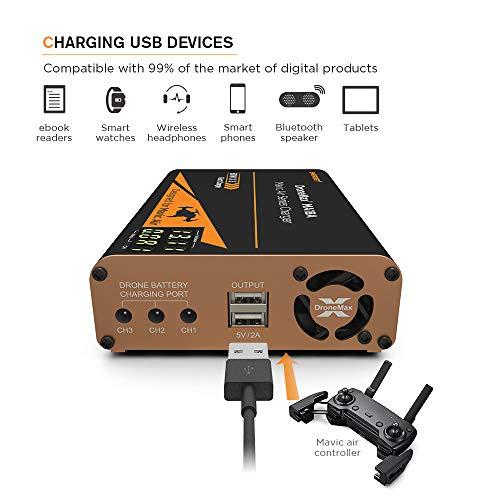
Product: Energen DroneMax MA18A Drone Battery Charger, DJI Mavic Air Accessories, Intelligent Fast Multi Battery Charging Hub Station (Charge 3 Batteries & 2 USB Ports Simultaneously)
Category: Toys & Games | Hobbies | Remote & App Controlled Vehicles & Parts | Remote & App Controlled Vehicle Parts | Battery Chargers
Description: Customized to charge DJI Mavic Air drone batteries.
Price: $49.99
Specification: Product Dimensions:         6.7 x 4.5 x 1.8 inches ; 1.3 pounds    |Shipping Weight: 1.8 pounds (View shipping rates and policies)|ASIN: B07JM47LKK|Item model number: EN-DM-MA18A|    #607    in RC Battery Chargers